Battle of Cegléd

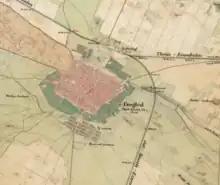
Map of Cegléd on the middle of the 19th century

Hertelendy had to give the signal for the attack by three cannon shots. The main force, under Perczel's personal command, had to move at 6 a.m. in order to support the two divisions in the lead in case they met a superior enemy on their way. If the enemy would have taken up a position in front of Cegléd or would have received reinforcements, the divisions from the front would also have to wait for the main forces. Perczel's orders were to use the infantry for attack, through the city's side streets, and to counter the artillery with artillery. According to his battle plan, cavalry could only be used to cover the flanks or as reserves. Perczel calculated that if the enemy would get infantry reinforcements and Kazinczy's division encountered a larger force, he would take the shortest path to the Abony-Cegléd road and send a signal to Hertelendy to hurry ahead of him.